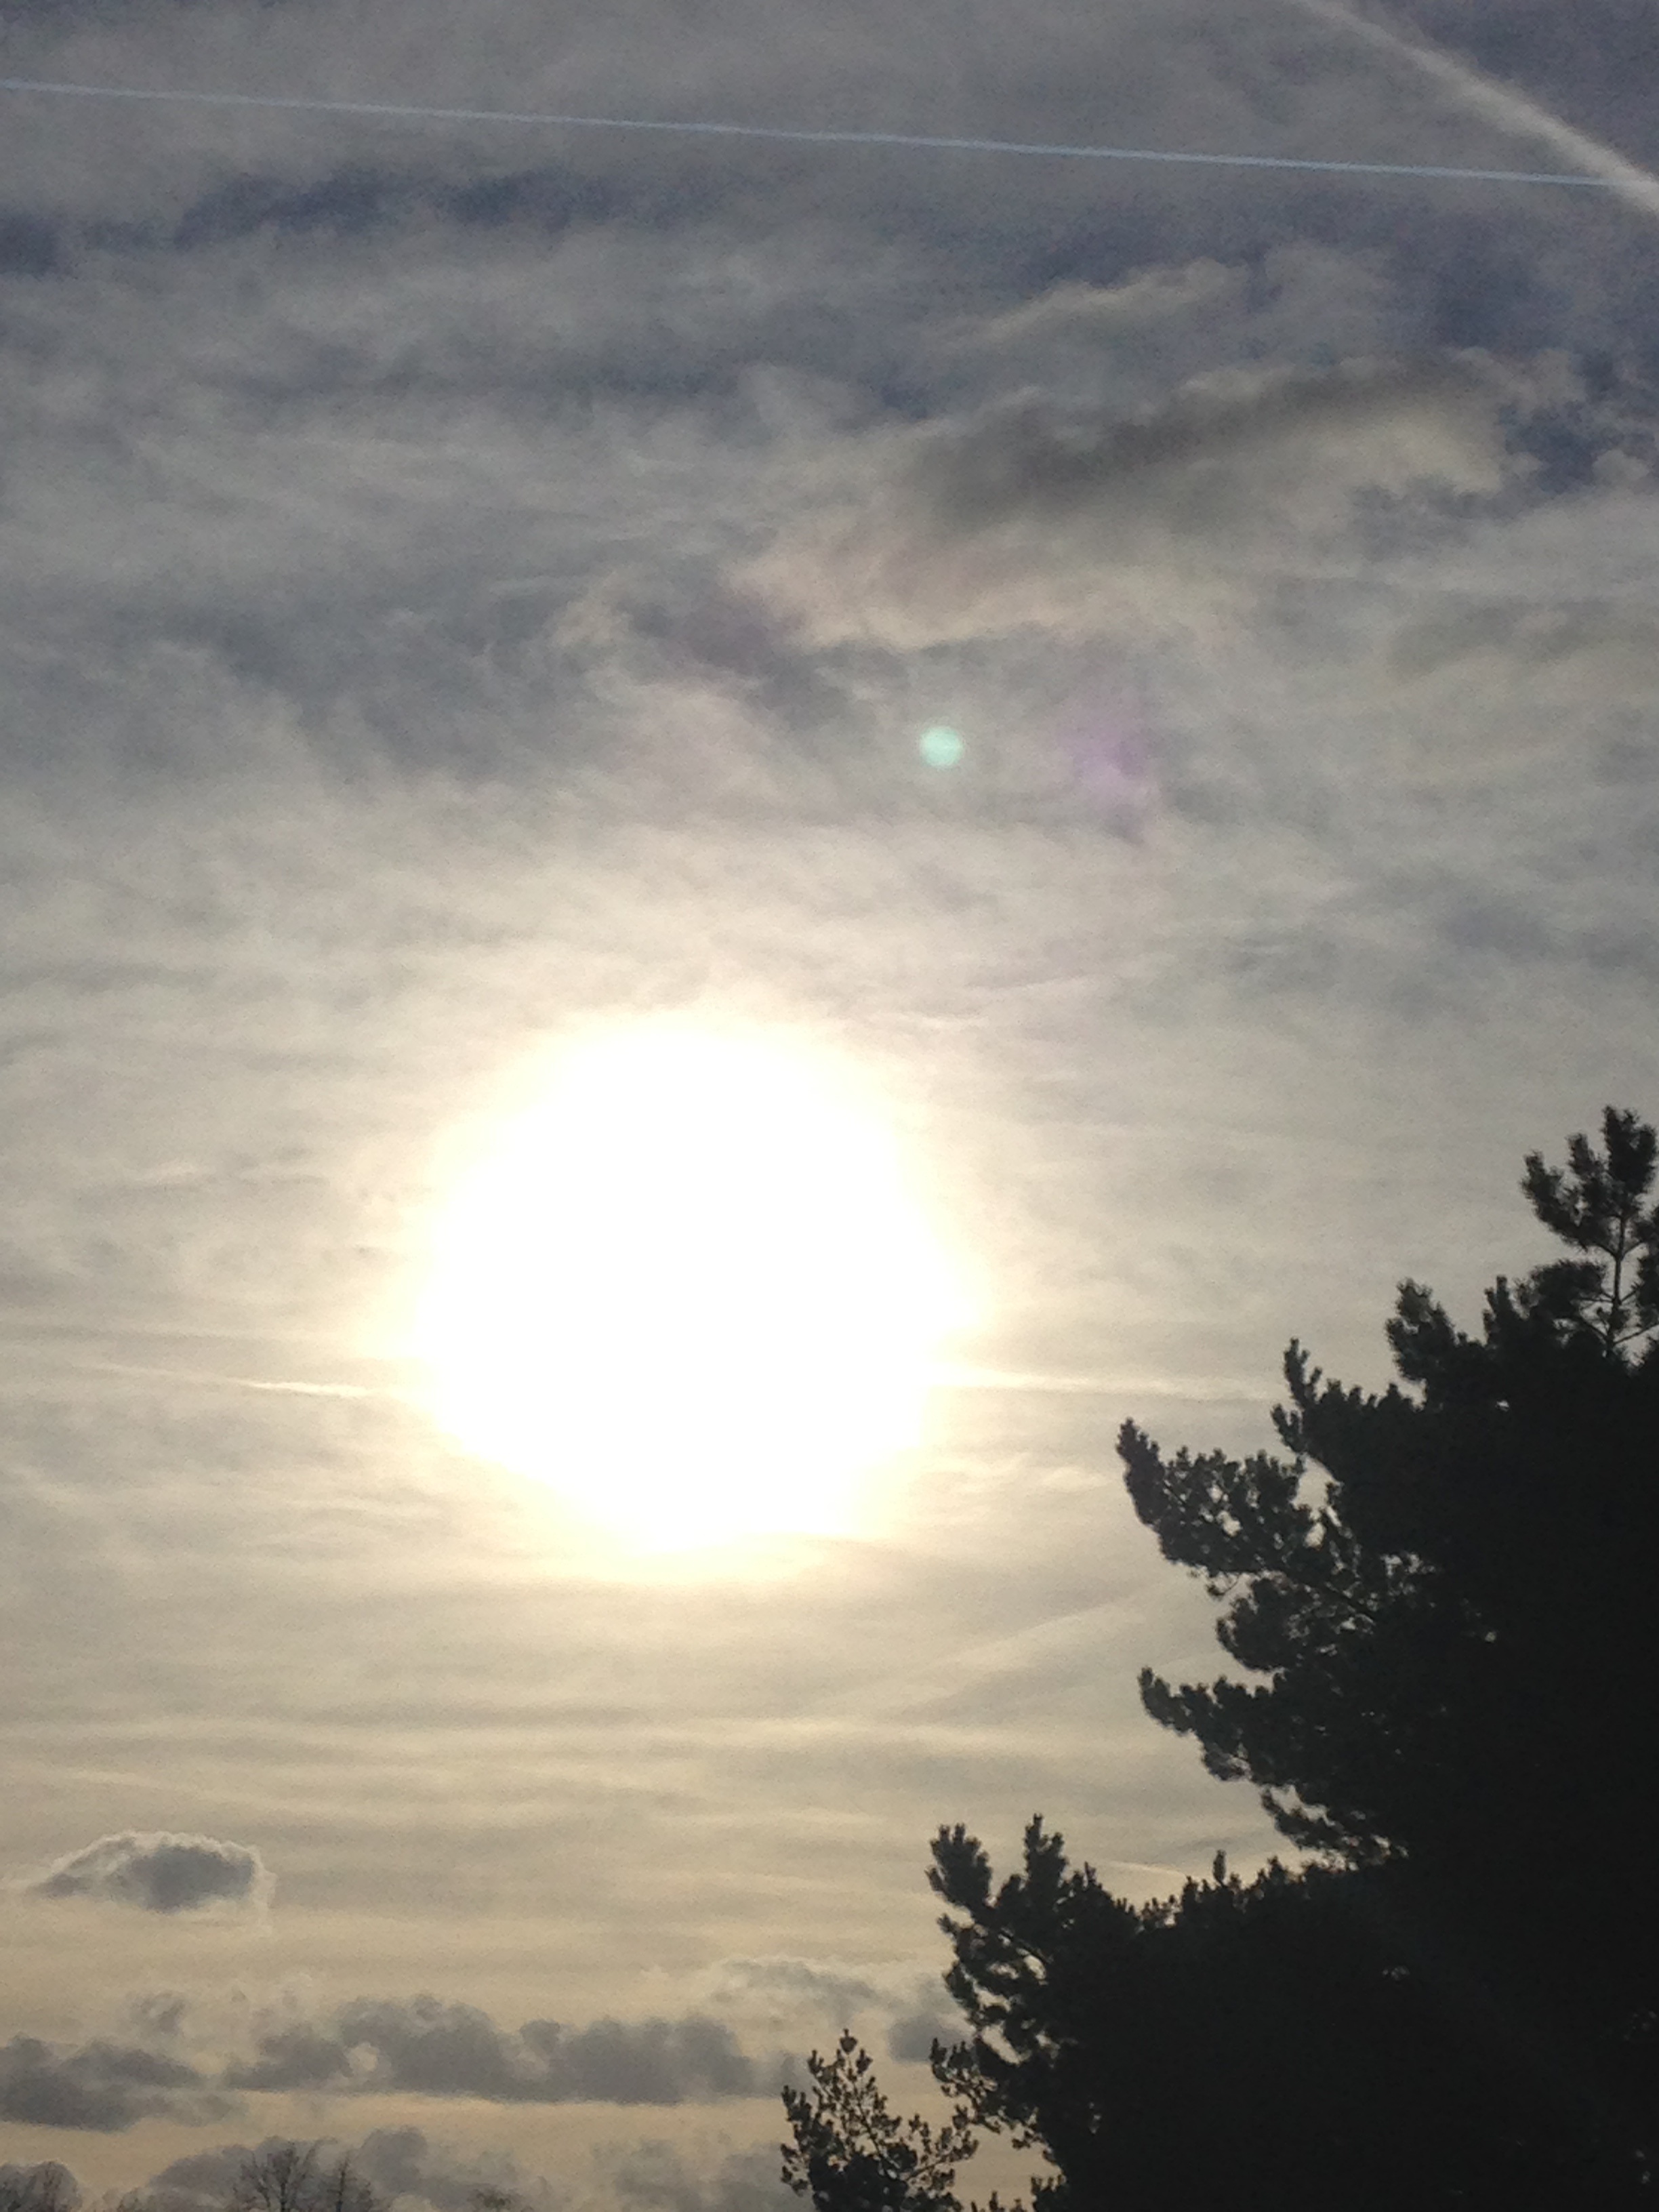
tree, nature, horizon, cloud, sky, sun, sunrise, sunset, night, sunlight, morning, dawn, atmosphere, dark, dusk, evening, twilight, autumn, darkness, lamp, yellow, night sky, moon, long exposure, illuminated, gloomy, abendstimmung, evening sky, moon at night, astronomical object, meteorological phenomenon, atmospheric phenomenon, atmosphere of earth